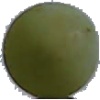
Label: Grape White 4